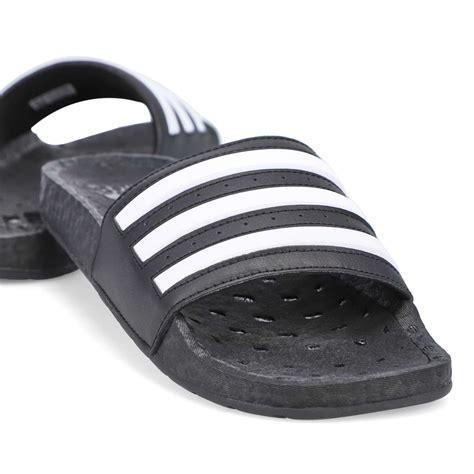
Brand: Adidas
Model: Adilette